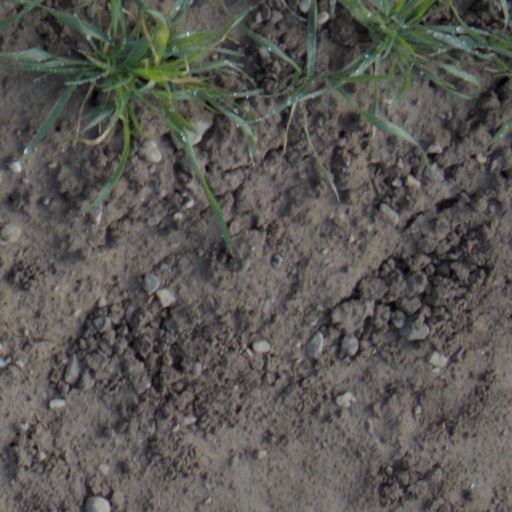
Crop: wheat